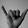
ASL letter: Y